Jack Fingleton

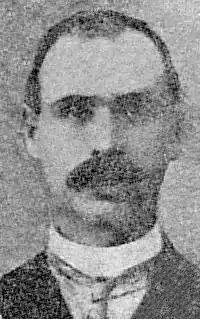
Fingleton's father James served in the New South Wales parliament

Born at Waverley in the inner eastern suburbs of Sydney, Fingleton was the third of six children. His parents were James, a tram driver and union organiser who became a member of the New South Wales Parliament, and Belinda May Webb. The family was Irish Catholic—Fingleton's paternal grandfather had immigrated to Australia in the 1870s.